Antares, Arizona

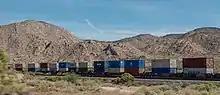
A passing freight train in 2019

Antares is along Route 66, which is the main road of the village. The BNSF Railway runs parallel to Route 66.